Myanmar civil war (2021–present)

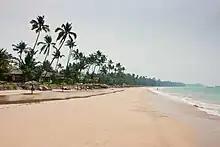
Ngapali Beach, just outside Thandwe

On 26 November 2022, the Arakan Army and the junta agreed to a temporary ceasefire starting on 27 November. The ceasefire was brokered by Yōhei Sasakawa of the Nippon Foundation. Arakan Army spokespeople maintained that they agreed to the ceasefire for humanitarian reasons, as opposed to international pressure. The Arakan Army did not withdraw from fortifications held at the time of the ceasefire. Junta spokespeople said that this was the first step towards a permanent ceasefire with the Arakan Army. As of mid-December, tensions remained high with forces from both sides remaining in deployment within northern Rakhine State.